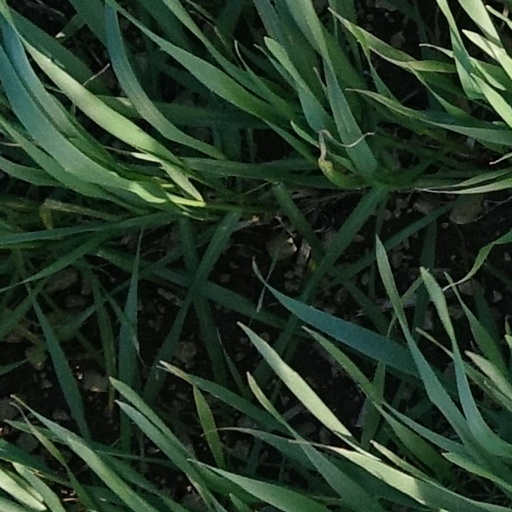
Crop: wheat